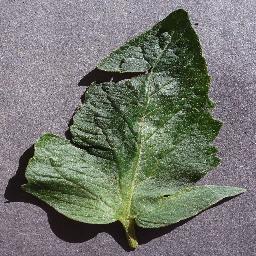
Label: Tomato___healthy